United Dance Organisation

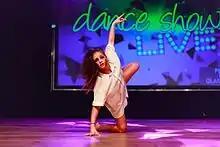
A performer at Dance Show LIVE

Dance Show LIVE is Scotland's biggest dance exhibition. This event is held in Glasgow's world famous SECC Arena.